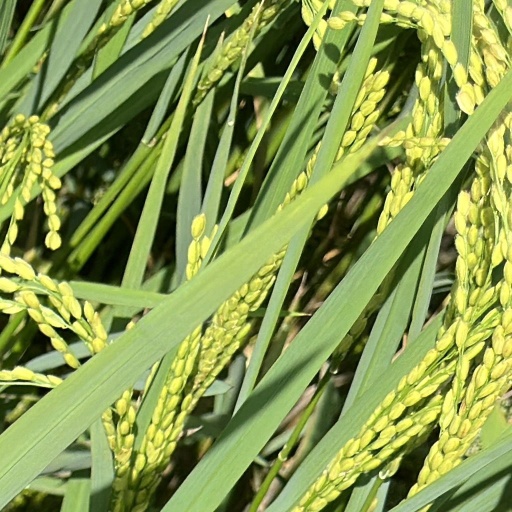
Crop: rice